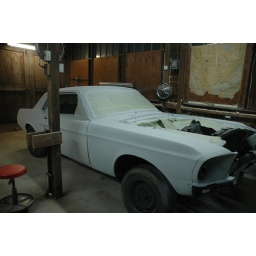
reprimed, glass fitted, new door handles, engine bolted in place, trans installed, interior loosely in place...